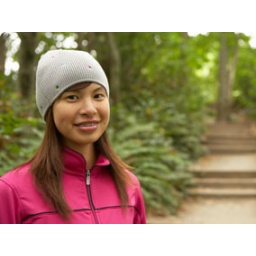
Teenage girl (15-17) wearing knit hat on footpath in park, portrait